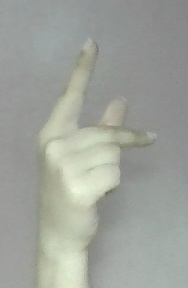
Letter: dha